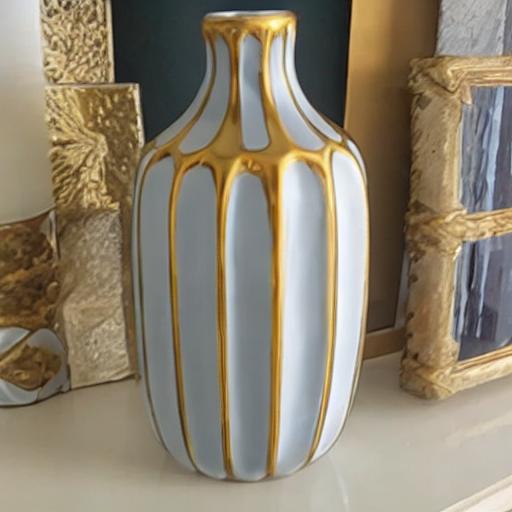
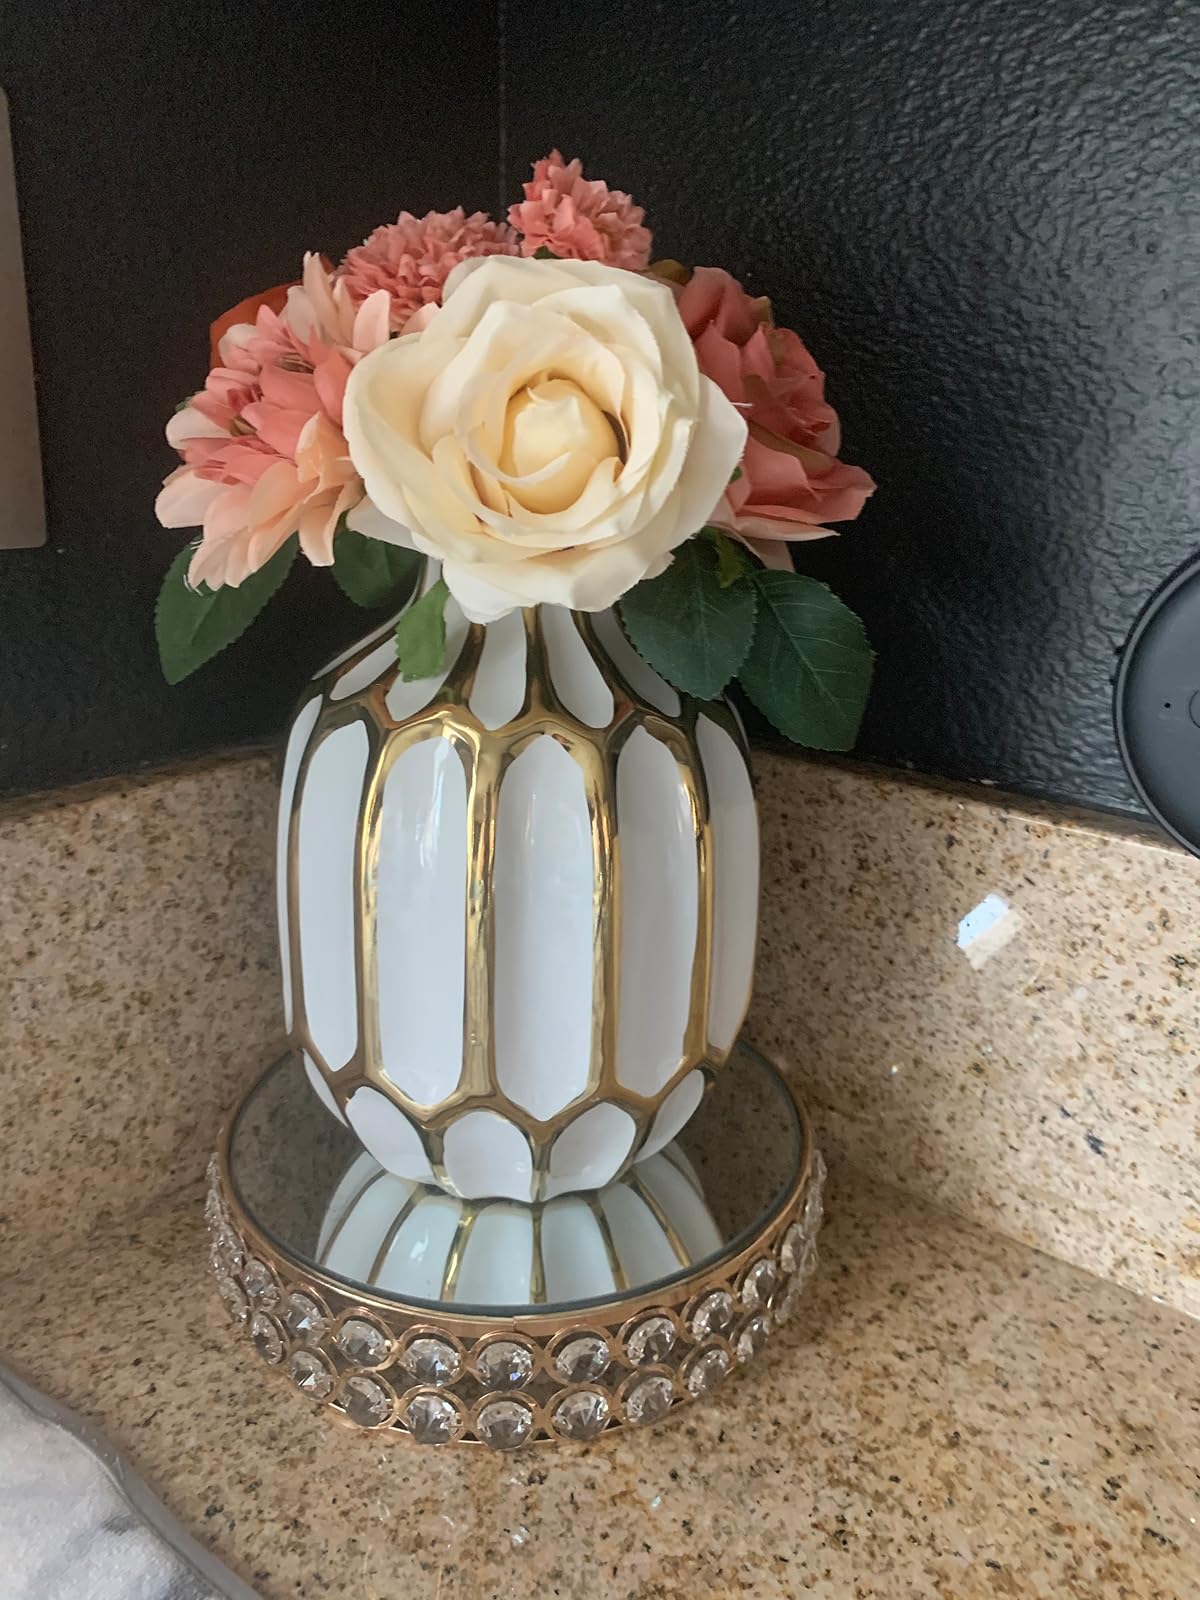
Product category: vase
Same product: no